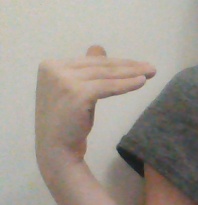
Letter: khaa